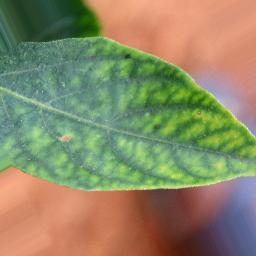
Label: nutritional